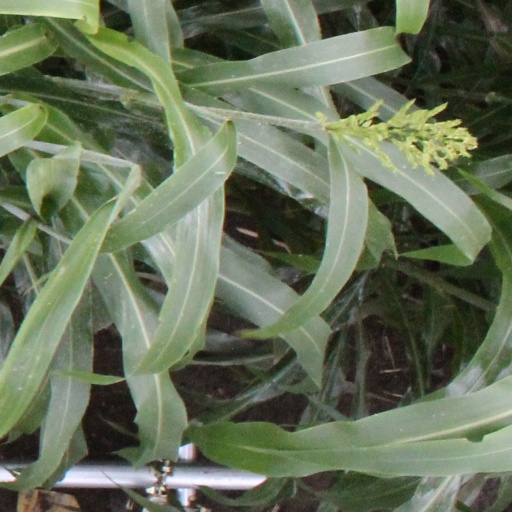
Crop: sorghum